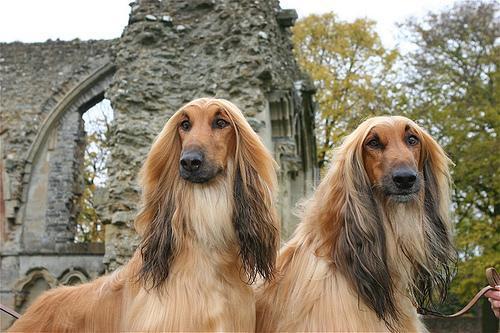
Afghan_hound